Emilia de Poret

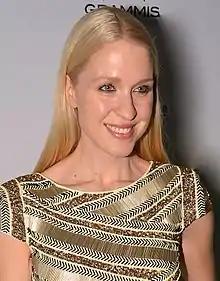
Emilia de Poret at the Swedish Grammis awards in 2013.

Emilia de Poret, née "Andreen" (born 10 August 1976), is a Swedish singer, fashion designer and editor.